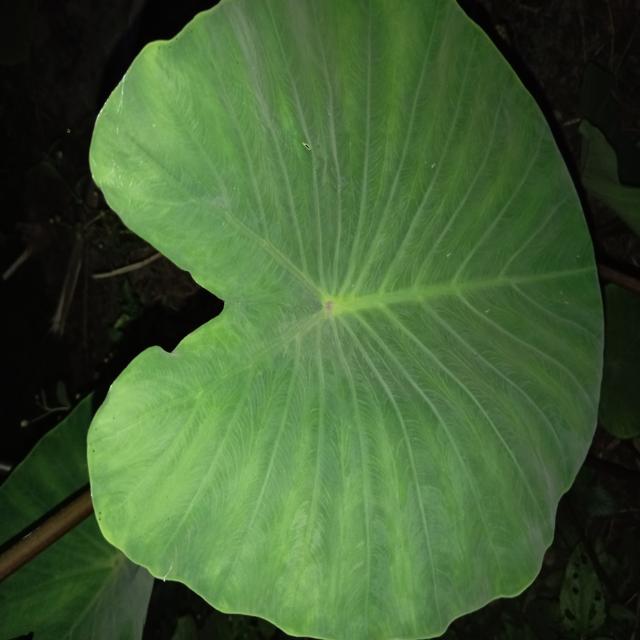
Label: Healthy